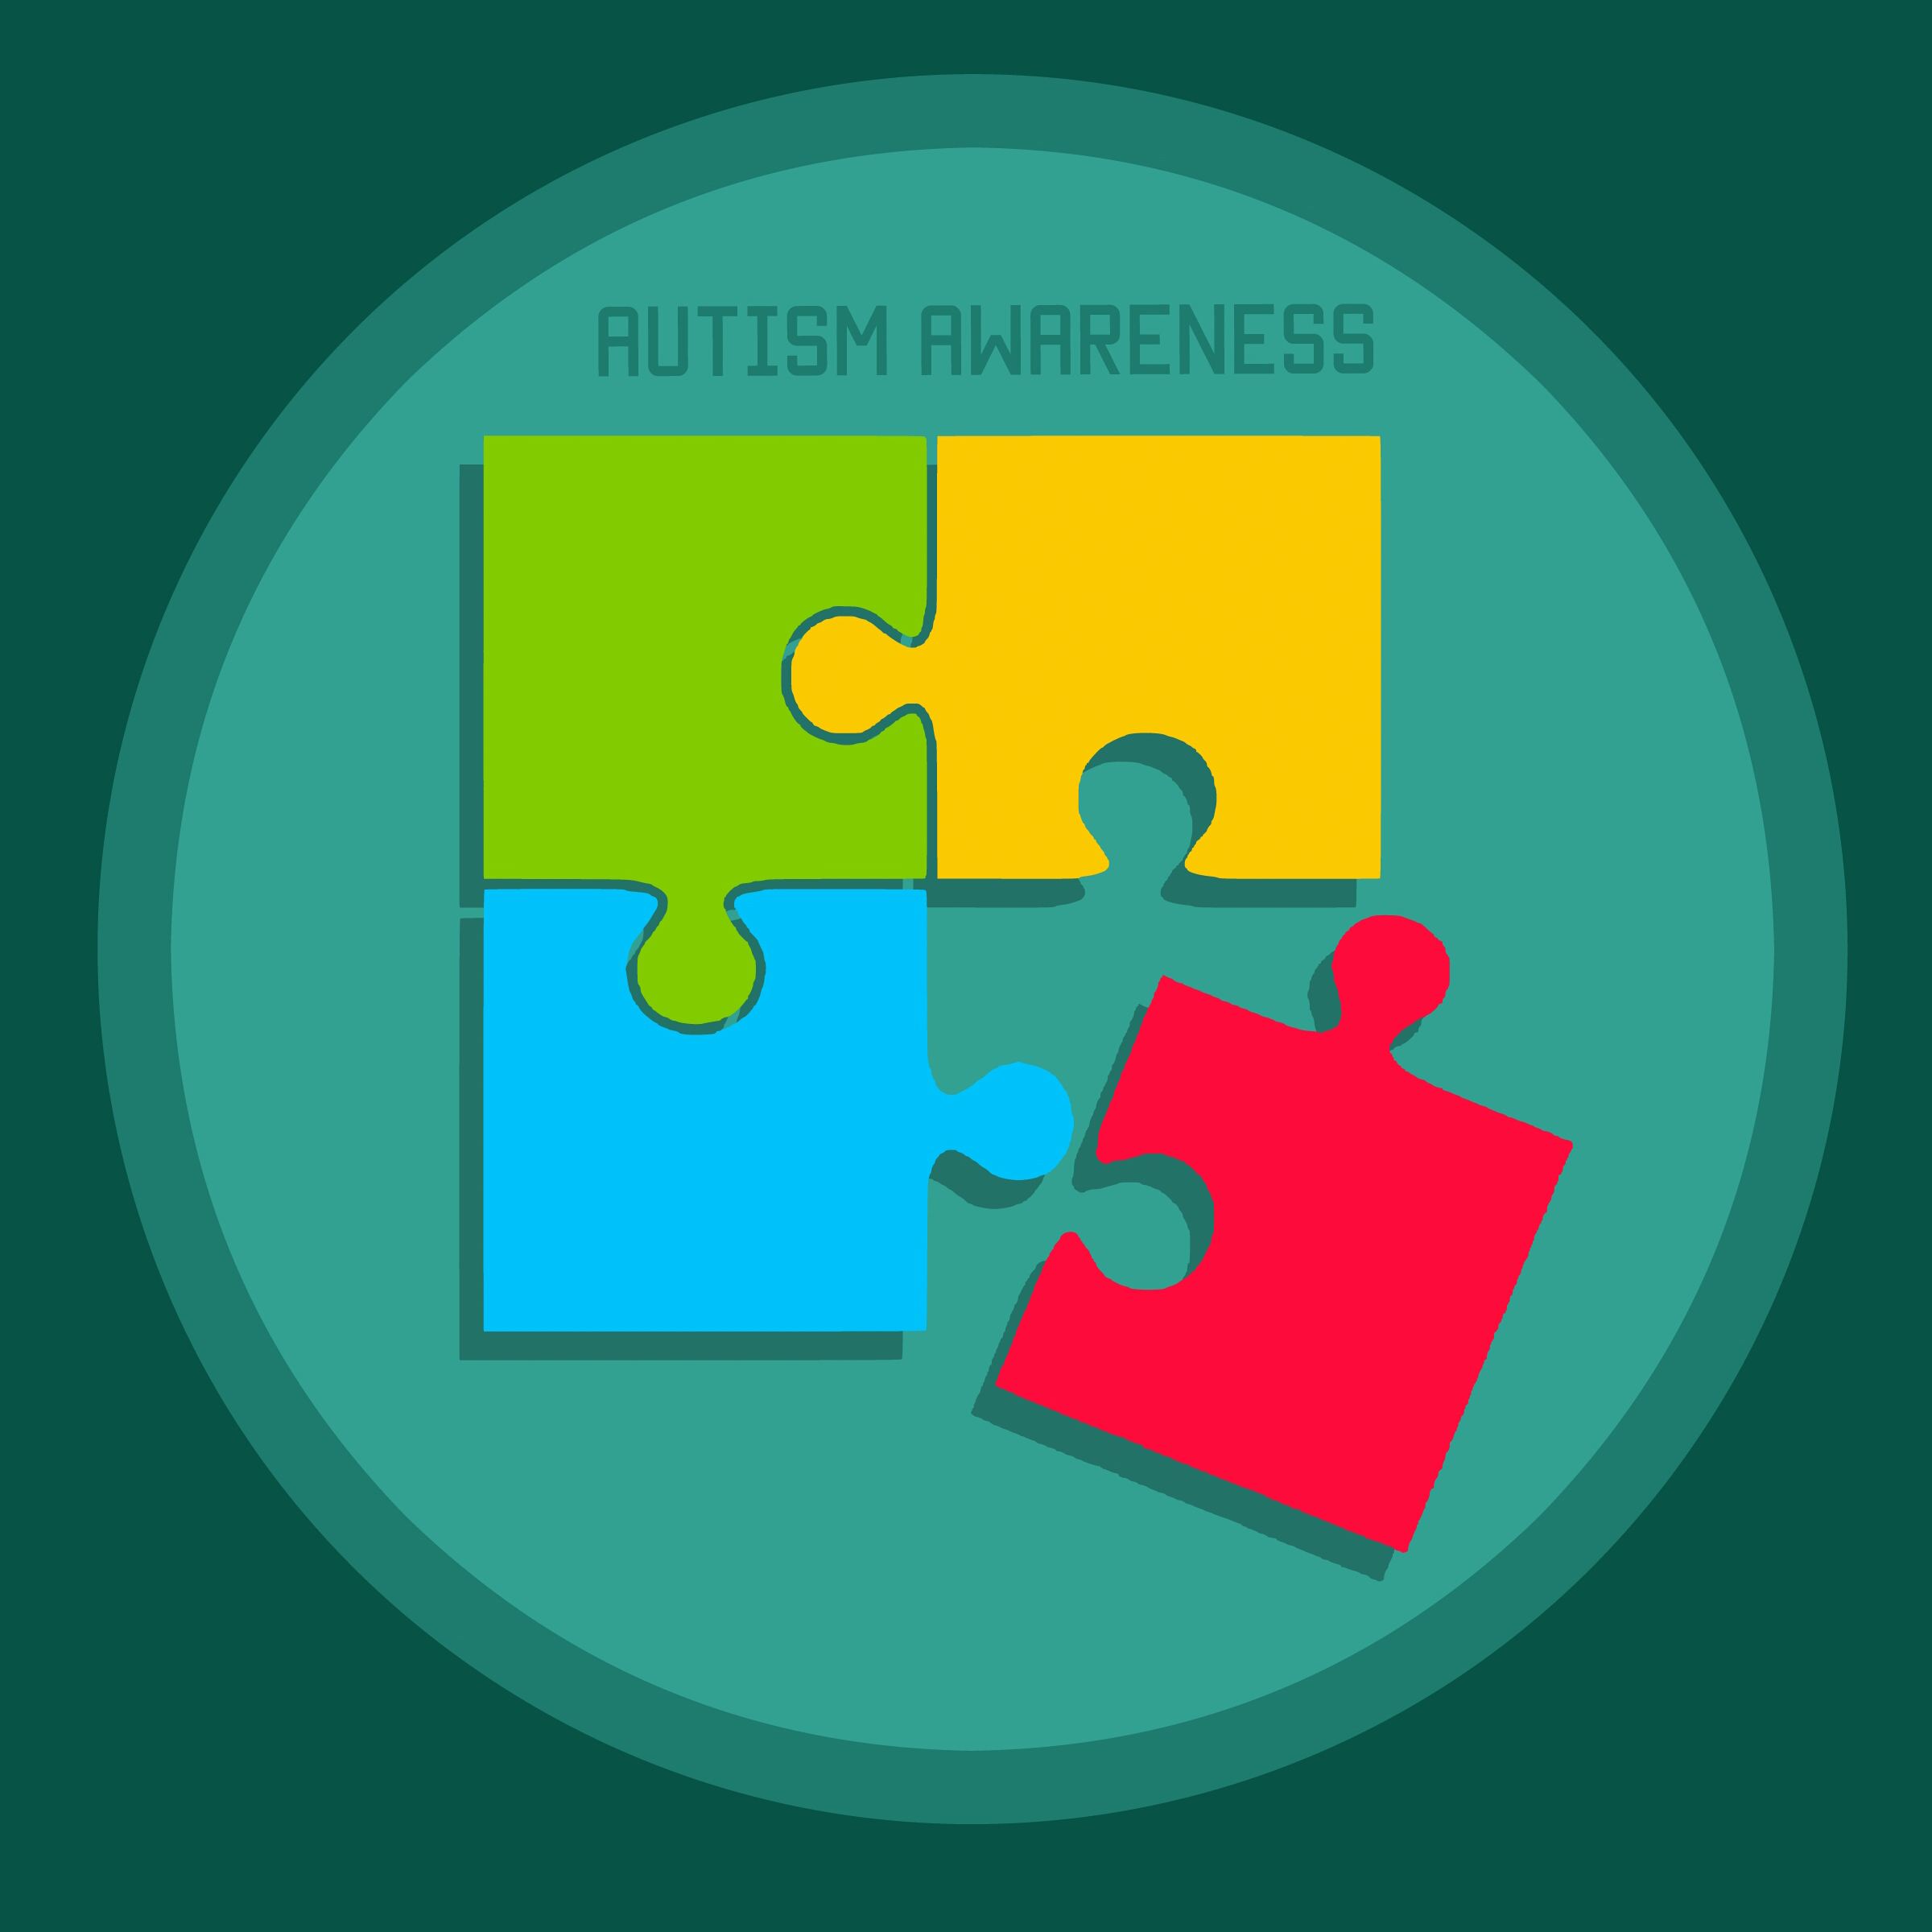
autism, awareness, puzzle, icon, day, world, april, symbol, sign, medicine, tolerance, disability, handicap, disease, care, support, concept, medical, health, design, month, education, illness, campaign, colorful, syndrome, fight, green, text, product, font, graphic design, line, area, organism, human behavior, computer wallpaper, illustration, graphics, circle, logo, diagram